TRIAD Berlin

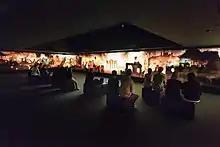
Brandenburg Gate Museum, Berlin

The Berlin agency was founded in 1994 by Lutz Engelke to realize the exhibition "The Dream of Vision – Age of Televisions" at Gasometer Oberhausen in the city of Oberhausen. After designing the theme pavilion "Urban Planet" at Expo 2010, the company also established an additional permanent office in Shanghai, China. At the beginning of 2020 the agency filed for insolvency. Since then a TRIAD network has been operating with several companies.